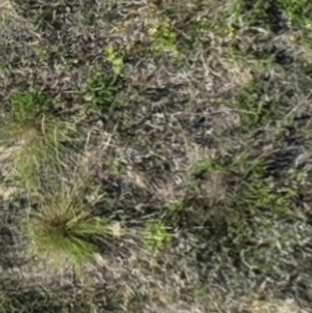
Month: july